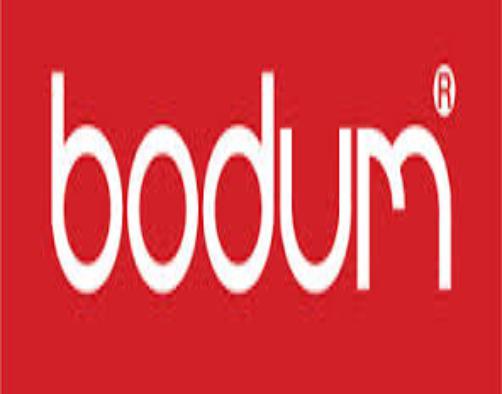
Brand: BODUM
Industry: Necessities